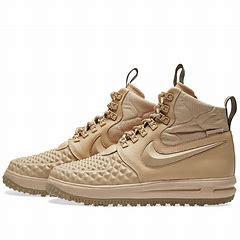
Brand: Nike
Model: Lunar Force 1 Duckboot